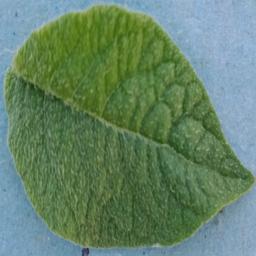
Etiqueta: Sana